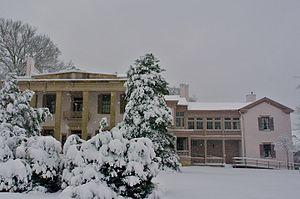
Le blizzard de janvier 2016 aux États-Unis, surnommé Snowzilla par certains et Jonas par The Weather Channel, est une tempête de neige incitant plusieurs États du Mid-Atlantic à déclarer l'état d'urgence.